Ford Bantam

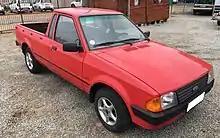
First-generation Ford Bantam with aftermarket alloy wheels

Pickups intended for heavy commercial use (in South Africa, the so-called "one-tonner" class) tend to be based around a steel ladder-frame chassis, with the cab and load box mounted separately. In this class, petrol-driven engines are generally between 2,000 cc and 4,000 cc in displacement, and diesel engines are generally between 2,000 cc and 3,200 cc. The vehicles are usually rated to carry loads of between .